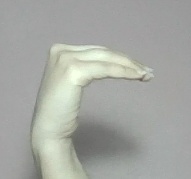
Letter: haa